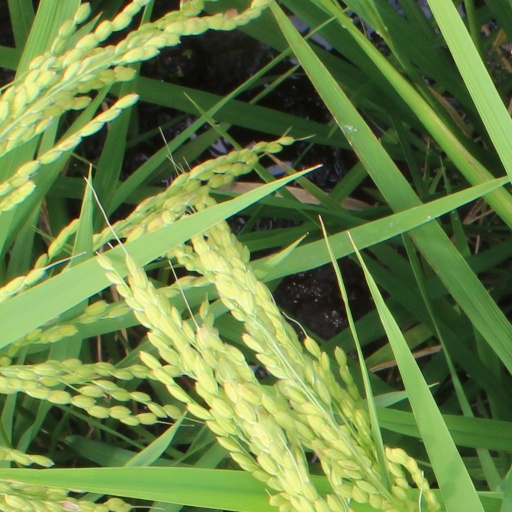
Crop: rice